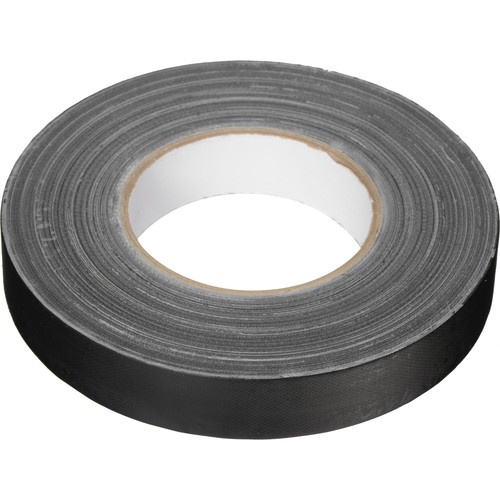
Cinta Adhesiva Gaffer Savage de 1" Negro
El forro de tela con revestimiento de polietileno es resistente al calor a 79 ° C durante un máximo de 3 horas. La mezcla de resina y compuesto de caucho natural permite la adhesión de no-transferencia, por lo cual no deja residuos. No se recomienda su uso en superficies delicadas o sin recubrir. Los usuarios asumen la responsabilidad del uso adecuado.
Brand: Savage
Category: Cameras & Optics > Photography > Lighting & Studio